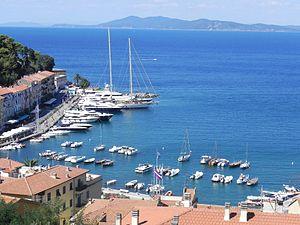
Porto Santo Stefano est un village italien, chef-lieu de la commune de Monte Argentario, dans la province de Grosseto, dans la Maremme, en Toscane.